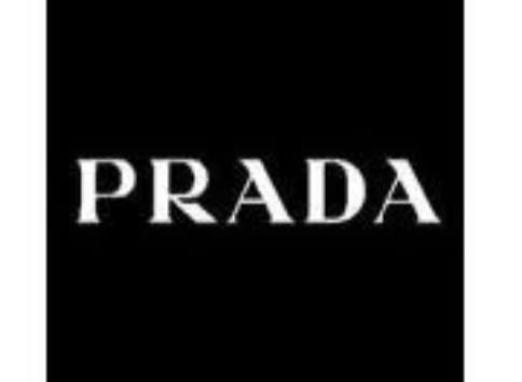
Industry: Clothes